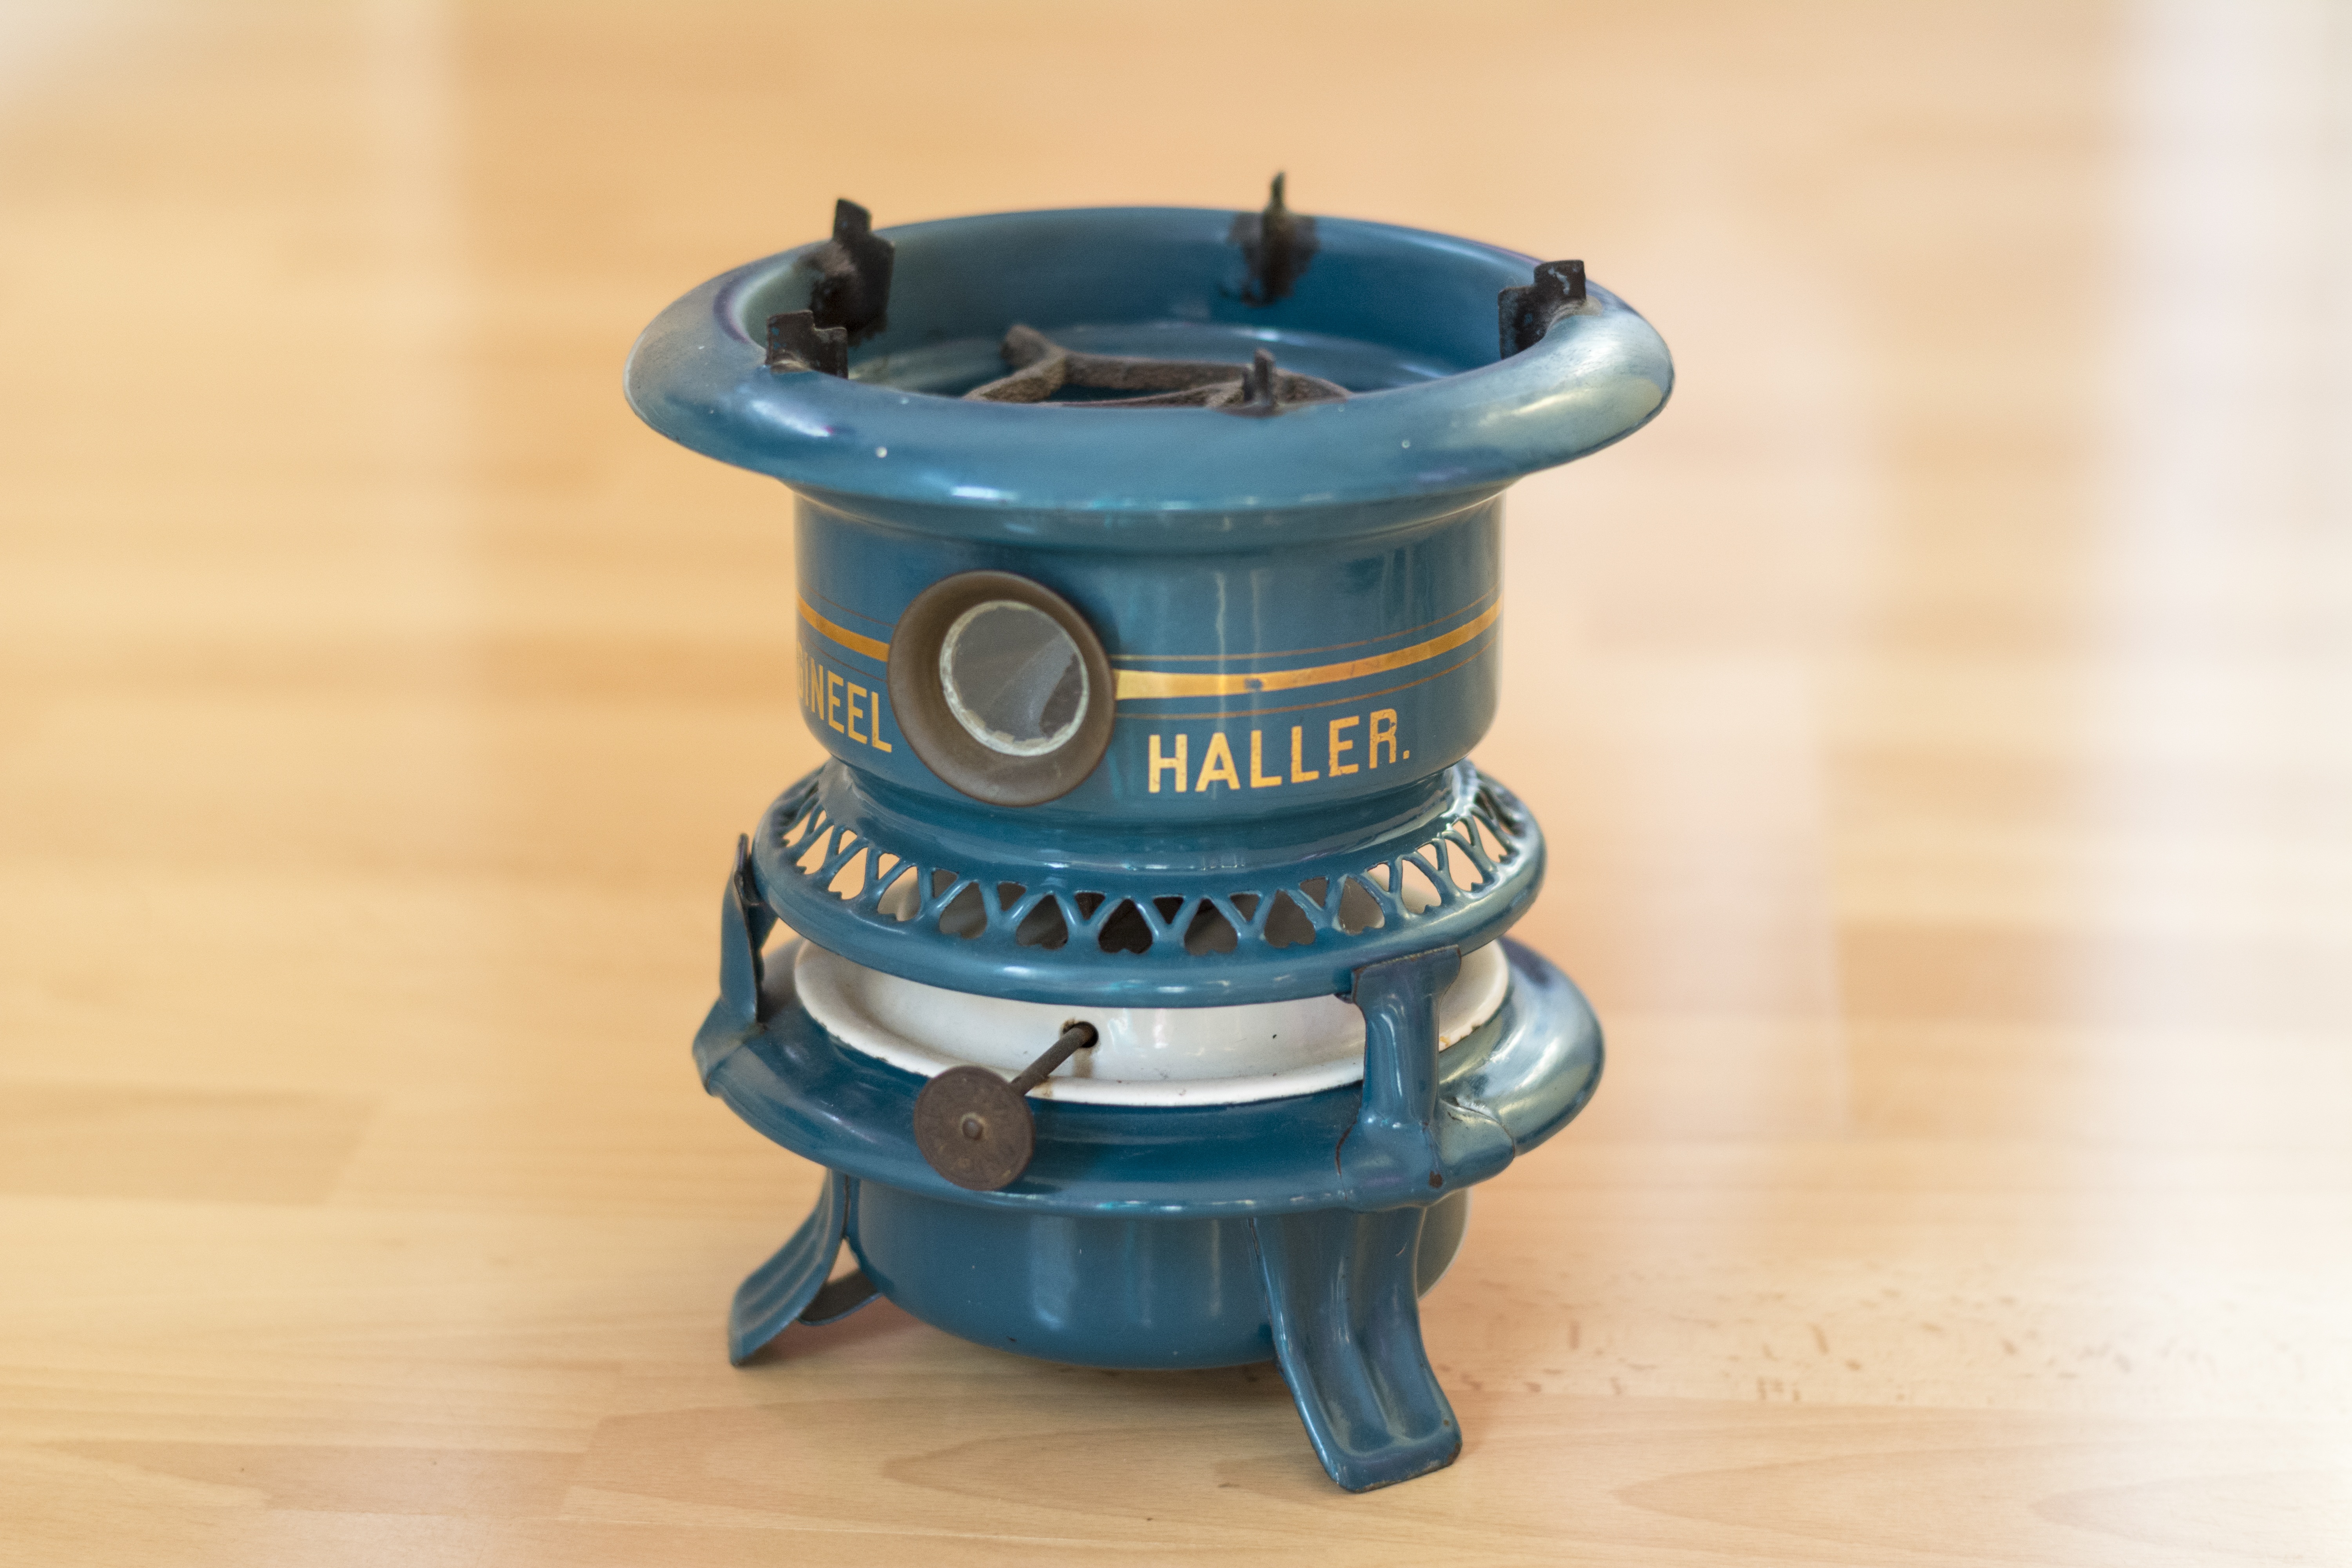
vintage, retro, old, cooking, ceramic, kitchen, romance, machine, blue, product, design, classic, petrol, petroleum, household, old fashioned, man made object, major appliance, petroleum set